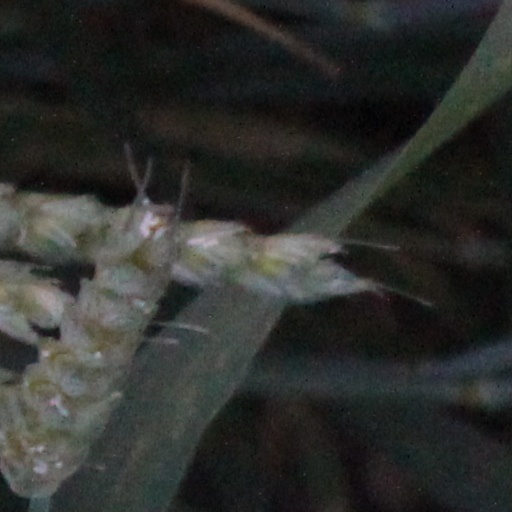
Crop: wheat